HMS Warspite (03)

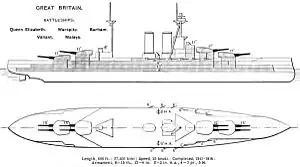
Diagram of the "Queen Elizabeth" class published by Brassey's Naval Annual in 1923

In 1919, "Warspite" joined the 2nd Battle Squadron, part of the newly formed Atlantic Fleet, and undertook regular spring cruises to the Mediterranean. In 1924, she attended a Royal Fleet Review at Spithead, presided over by King George V. Later in the year, "Warspite" underwent a partial modernisation that altered her superstructure by trunking her two funnels into one, enhanced her armour protection with torpedo bulges, swapped the high-angle 3-inch guns with new 4-inch anti-aircraft guns, and removed half her torpedo tubes. After the process finished in 1926, "Warspite" assumed the role of flagship of the Commander-in-Chief and Second-in-Command, Mediterranean Fleet. In 1927, under the command of Captain James Somerville, she struck an uncharted rock in the Aegean and was ordered to return to Portsmouth for repairs. In 1930, "Warspite" rejoined the Atlantic Fleet. She was at sea when the crews of a number of warships mutinied at Invergordon in September 1931, although three sailors were later dismissed from the ship. In March 1933, she was rammed in fog by a Romanian passenger ship off Portugal, but did not require major repairs.